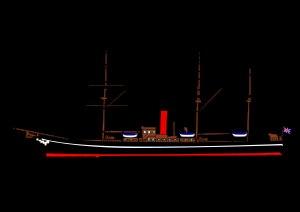
La station de pilotage de Pointe-au-Père, située dans l'ancienne municipalité de Pointe-au-Père près de Rimouski au Québec, était la base officielle d'opération des pilotes du Saint-Laurent entre 1905 et 1959. La station de pilotage faisait partie d'un ensemble d'infrastructures d'aide à la navigation reconnu comme lieu historique national par le gouvernement du Canada en 1974.
La Station d'aide à la navigation de Pointe-au-Père est un ensemble d'infrastructures maritimes et de services d'aide à la navigation qui ont été en service de 1859 à 1975 dans l'ancienne municipalité de Pointe-au-Père près de Rimouski au Québec. L'ensemble de ces infrastructures avec leur phare de 1909 a été reconnu comme lieu historique national par le gouvernement du Canada en 1974.